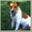
Label: dog